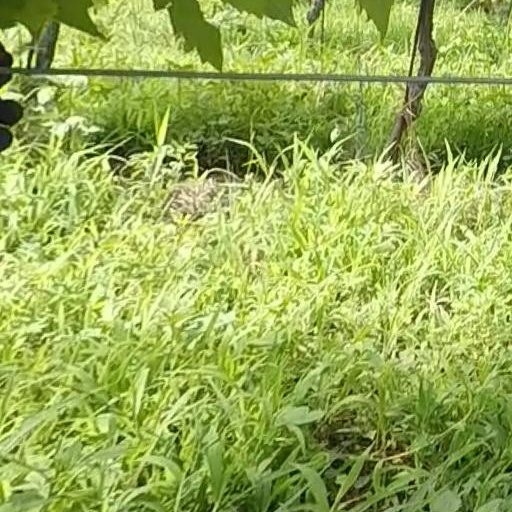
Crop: grape